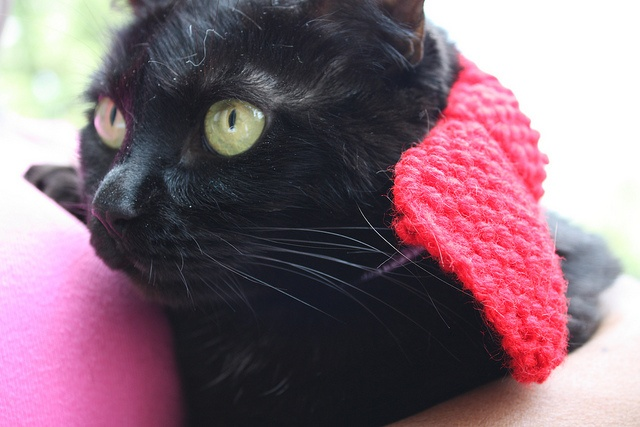
A black cat wearing a cape gazes up.
A black cat is wearing a knitted pink bow.
A black kitten wearing a red knitted collar.
A cat looking to the side with a scarf around it's neck.
A black kitten lies on a pink pillow and has a pink scarf behind its head.